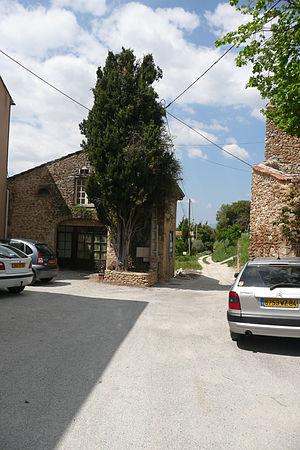
Arrêt brusque de la ville (goudron à chemin de terre) à Puyméras.
Puyméras est une commune française située dans le département de Vaucluse, en région Provence-Alpes-Côte d'Azur.